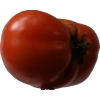
Label: tomato